Gef

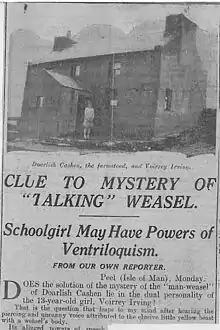
A 1932 article that suggested trickery and ventriloquism from Voirrey Irving was the cause of the Gef phenomena

Gef, also referred to as the Talking Mongoose or the Dalby Spook, was an allegedly talking mongoose which inhabited a farmhouse owned by the Irving family, located at Cashen's Gap near the hamlet of Dalby on the Isle of Man. The story was given extensive coverage by the tabloid press in Britain in the early 1930s. The Irvings' claims gained the attention of parapsychologists and ghost hunters, such as Harry Price, Hereward Carrington, and Nandor Fodor. Some investigators of the era as well as contemporary critics have concluded that the phenomenon was a hoax that the Irving family perpetuated by using ventriloquism.